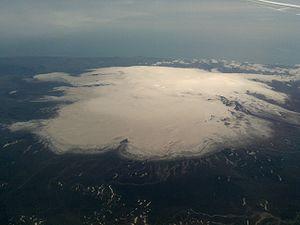
Vík í Mýrdal ou Vík est une localité située sur la côte sud de l'Islande. En 2011, on comptait 291 habitants. Le village est un centre de service et de commerce pour les habitants des environs, étant donné qu'il s'agit de la seule localité dans un rayon de 70 km. La capitale Reykjavik est située à 187 km.
Le Mýrdalsjökull, toponyme islandais signifiant littéralement « le glacier de la vallée du marais », est une calotte glaciaire située dans le sud de l'Islande. Avec une superficie de 596 km², le Mýrdalsjökull est le quatrième plus grand glacier du pays.